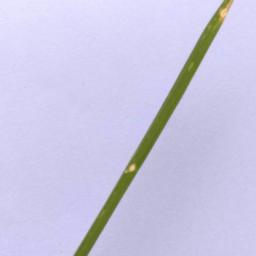
Label: Rice___Leaf_Blast